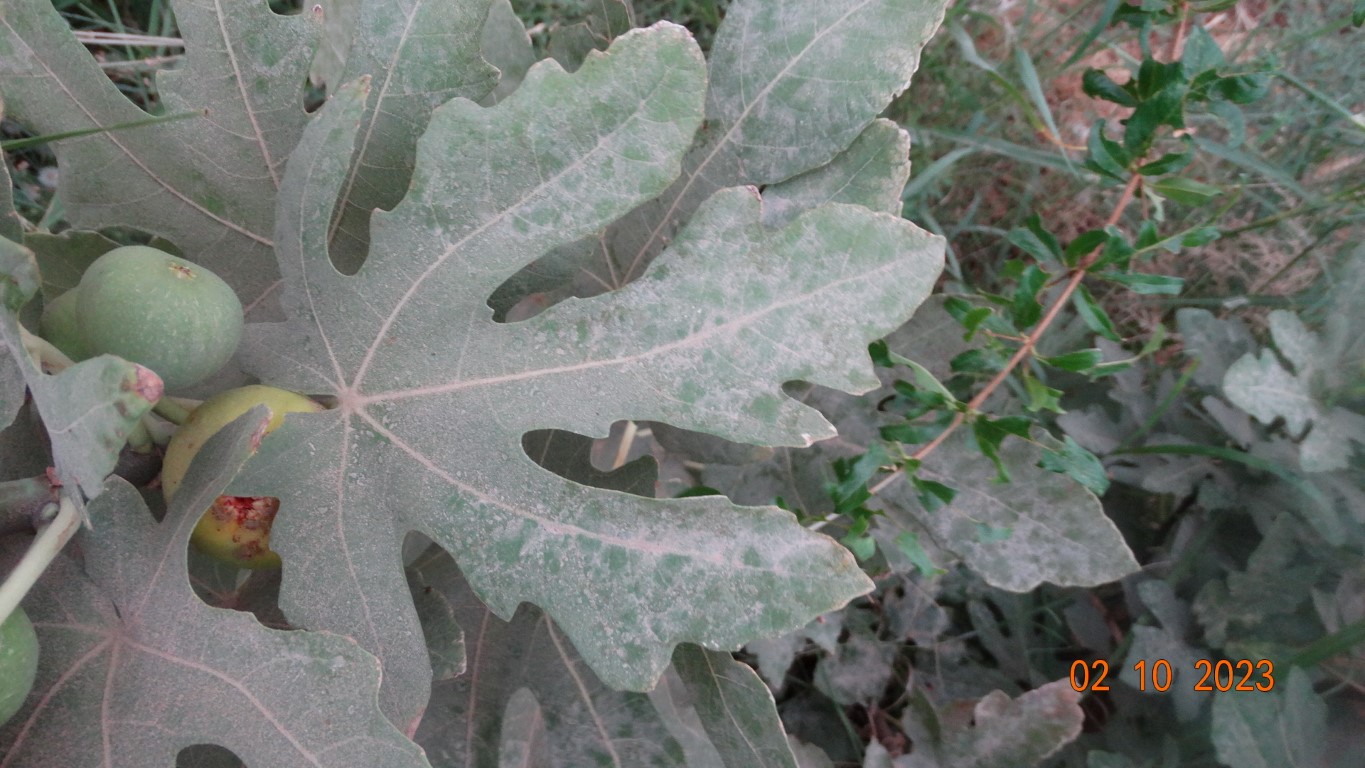
Label: healthy